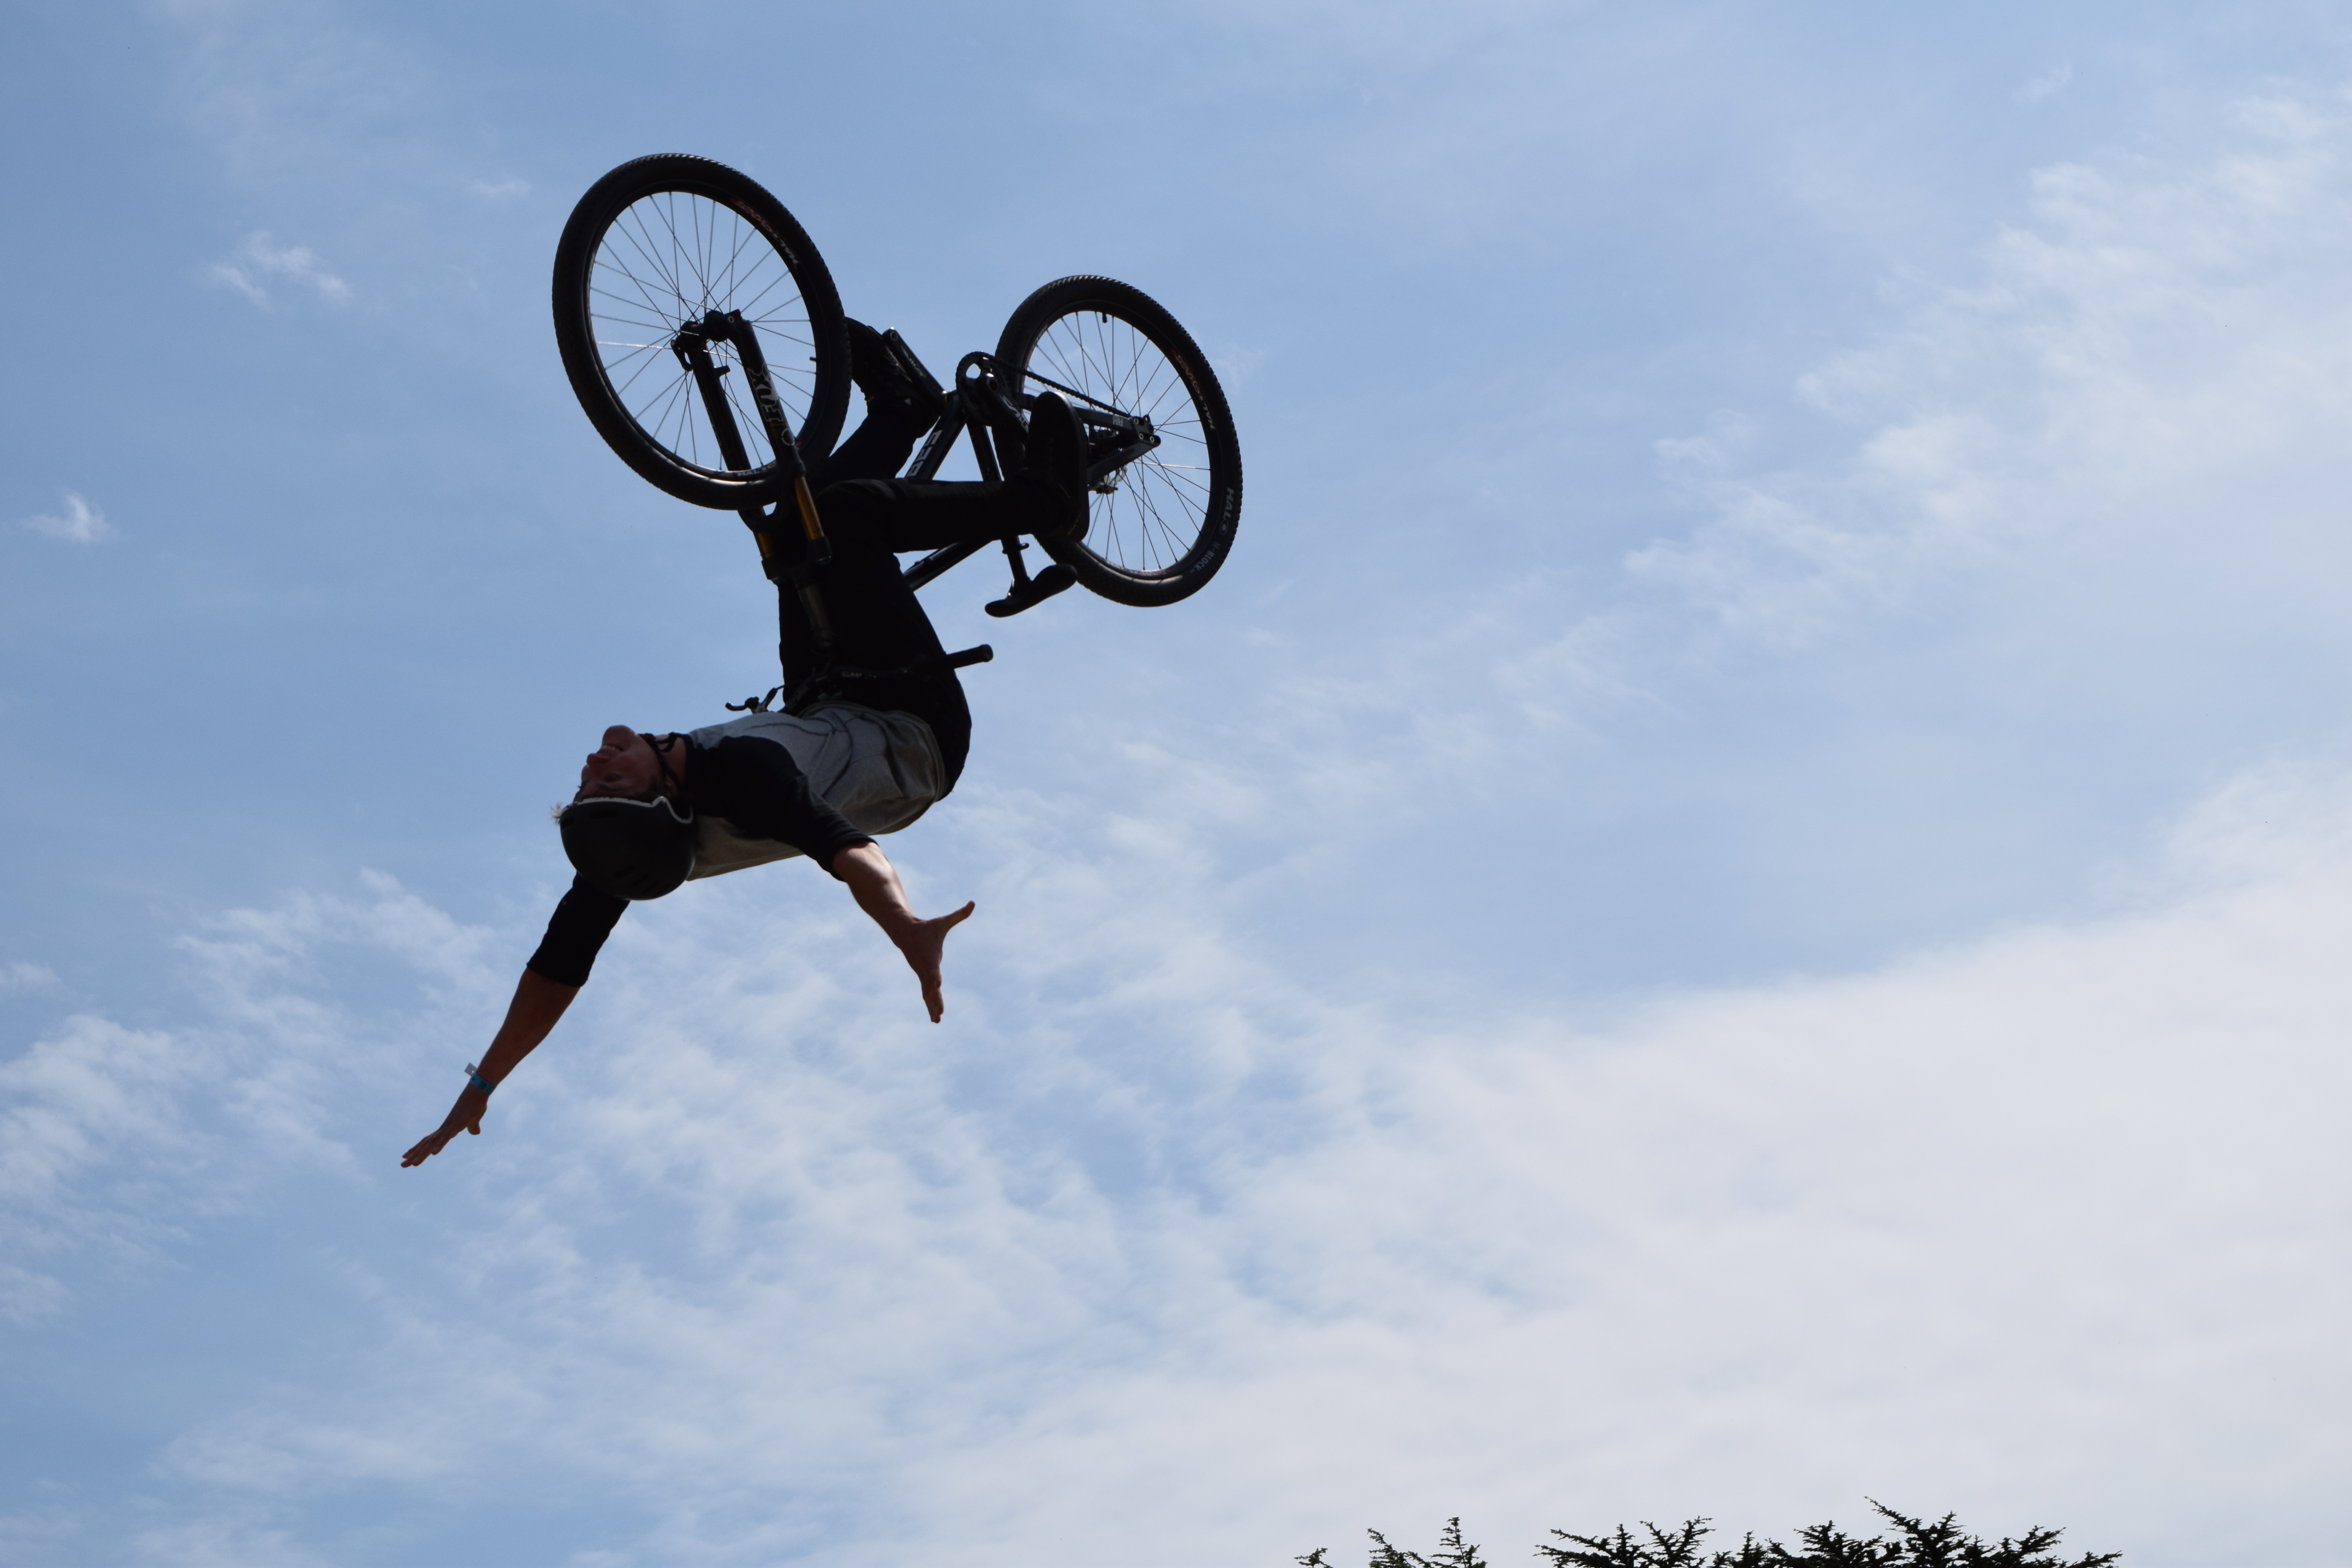
air, bicycle, bike, jumping, vehicle, action, extreme sport, mountain bike, sports, danger, freestyle, trick, freeride, stunt, freestyle motocross, atmosphere of earth, cycle sport, bicycle motocross, bmx bike, freestyle bmx